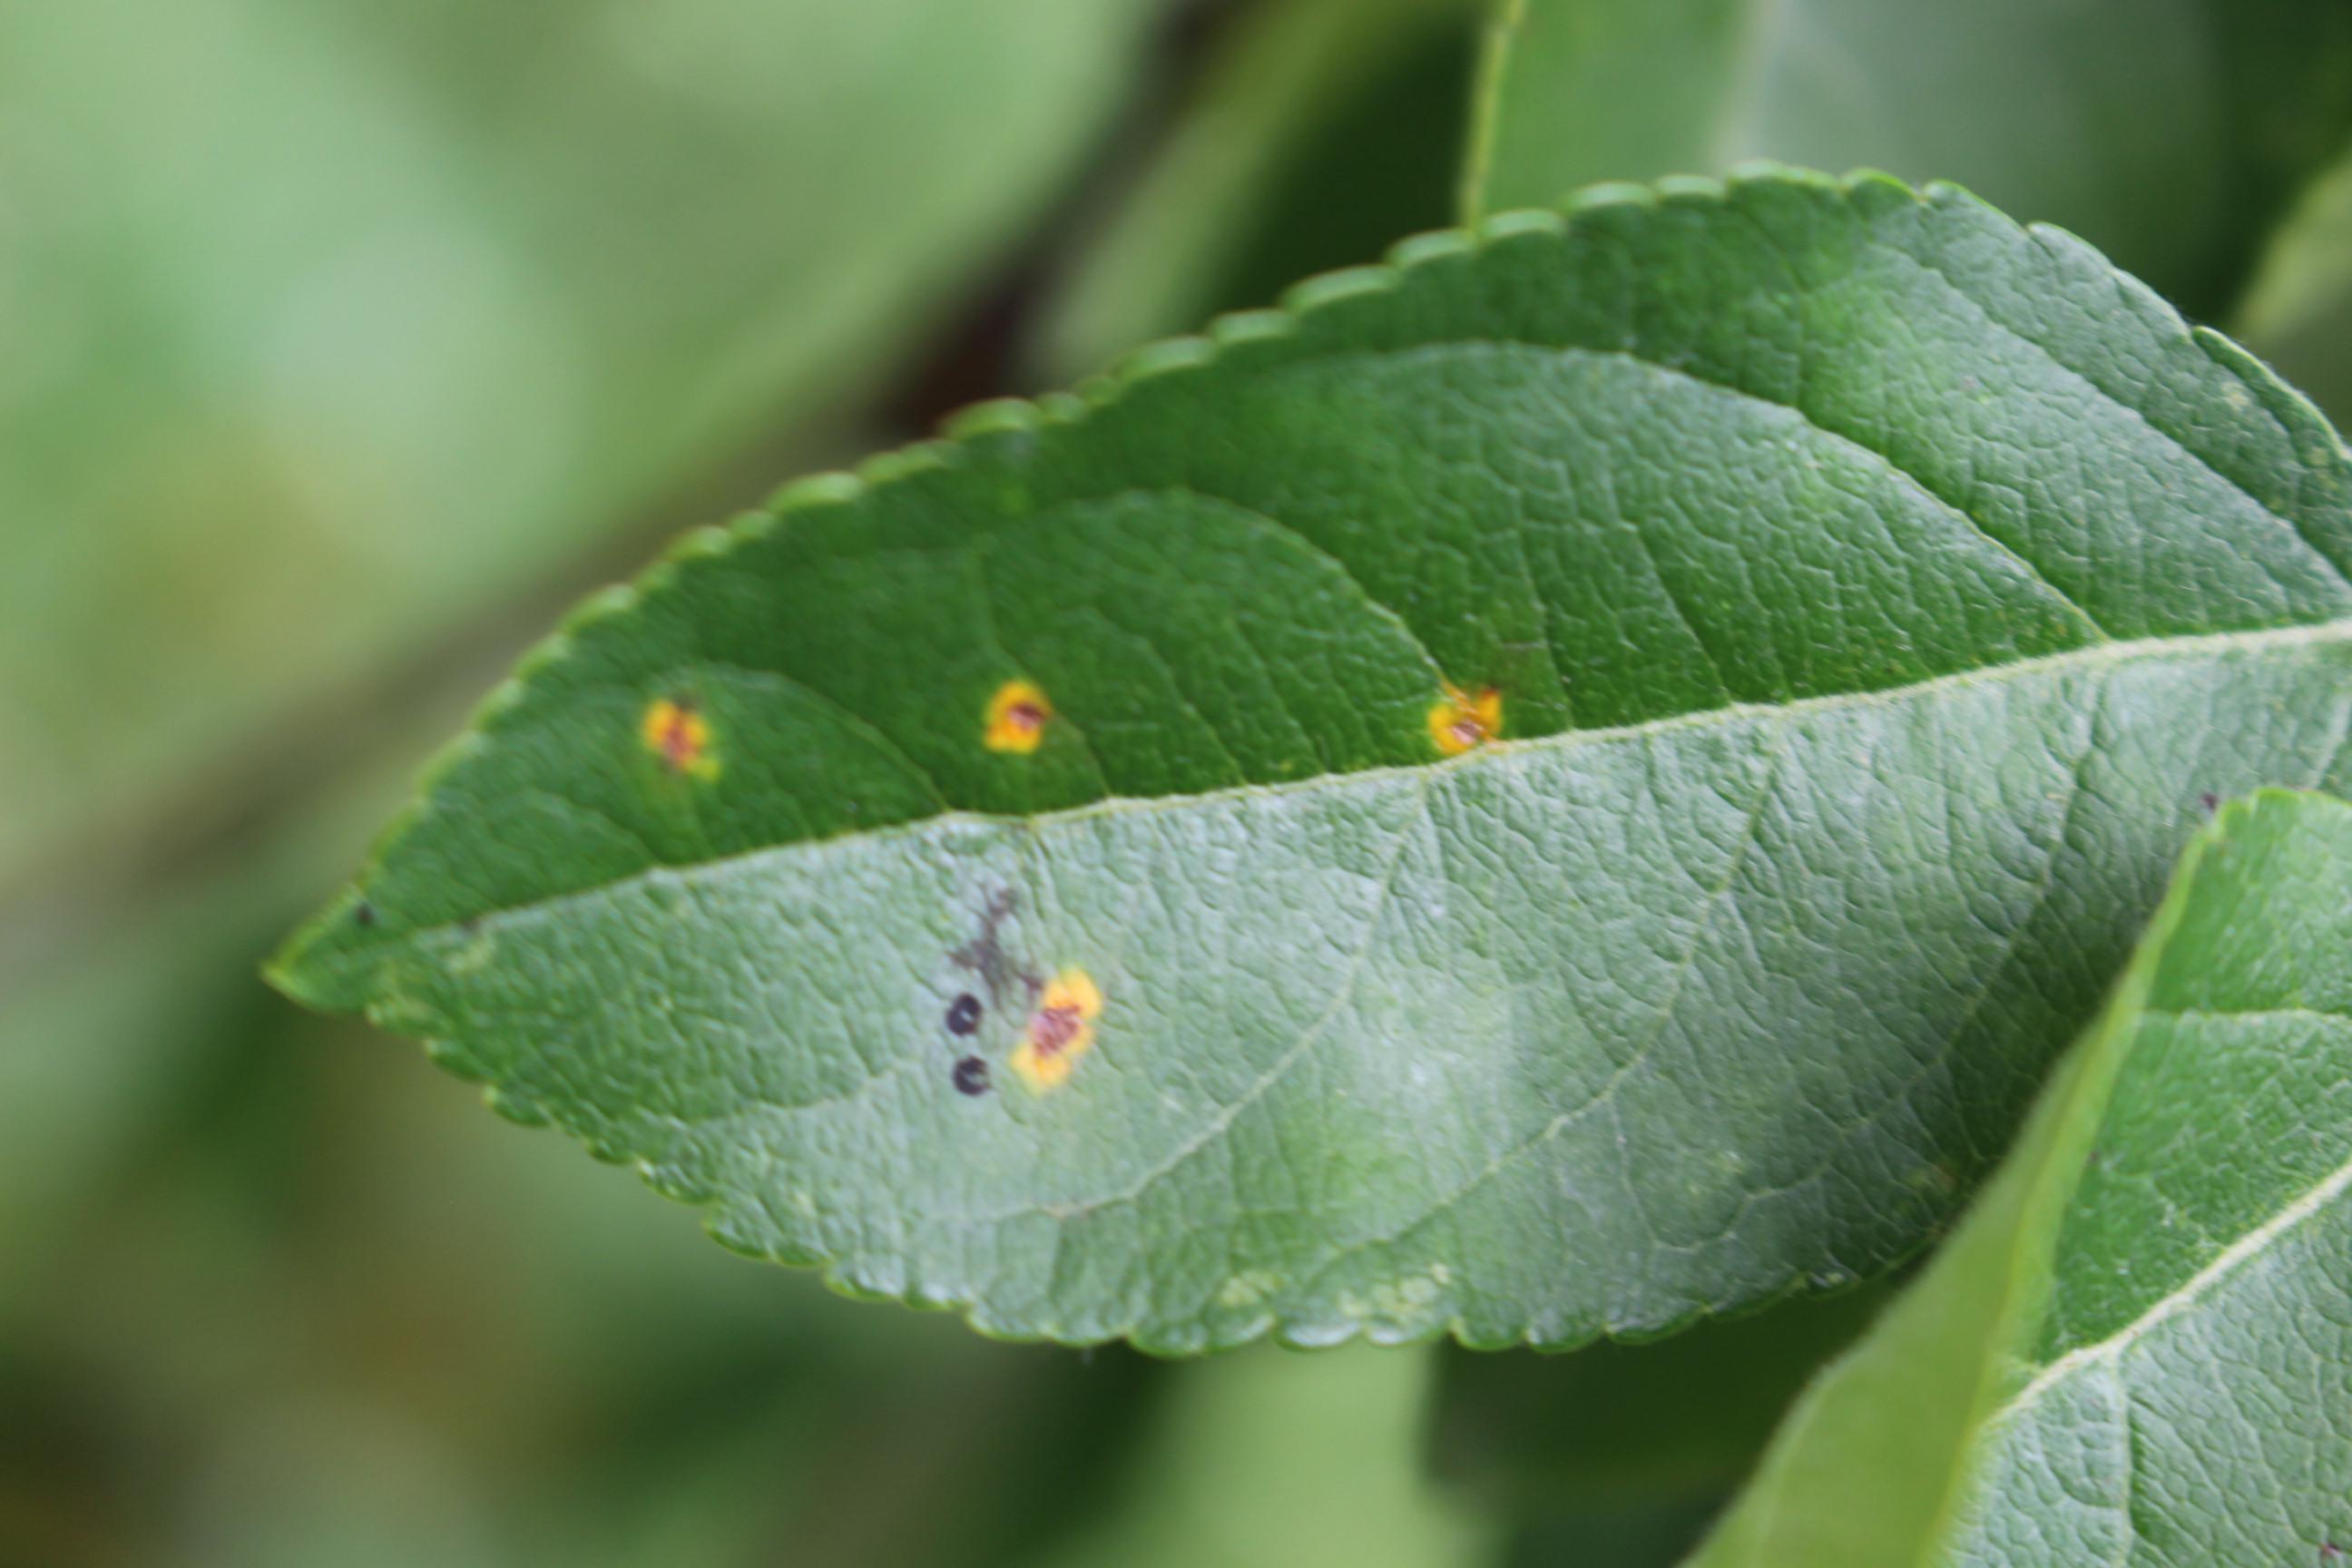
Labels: rust